Blade

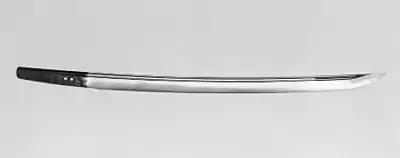
The bare blade of a Japanese sword without the handle or hilt

A blade is the sharp, cutting portion of a tool, weapon, or machine, specifically designed to puncture, chop, slice, or scrape surfaces or materials. Blades are typically made from materials that are harder than those they are intended to cut. This includes early examples made from flaked stones like flint or obsidian, evolving through the ages into metal forms like copper, bronze, and iron, and culminating in modern versions made from steel or ceramics. Serving as one of humanity's oldest tools, blades continue to have wide-ranging applications, including in combat, cooking, and various other everyday and specialized tasks.